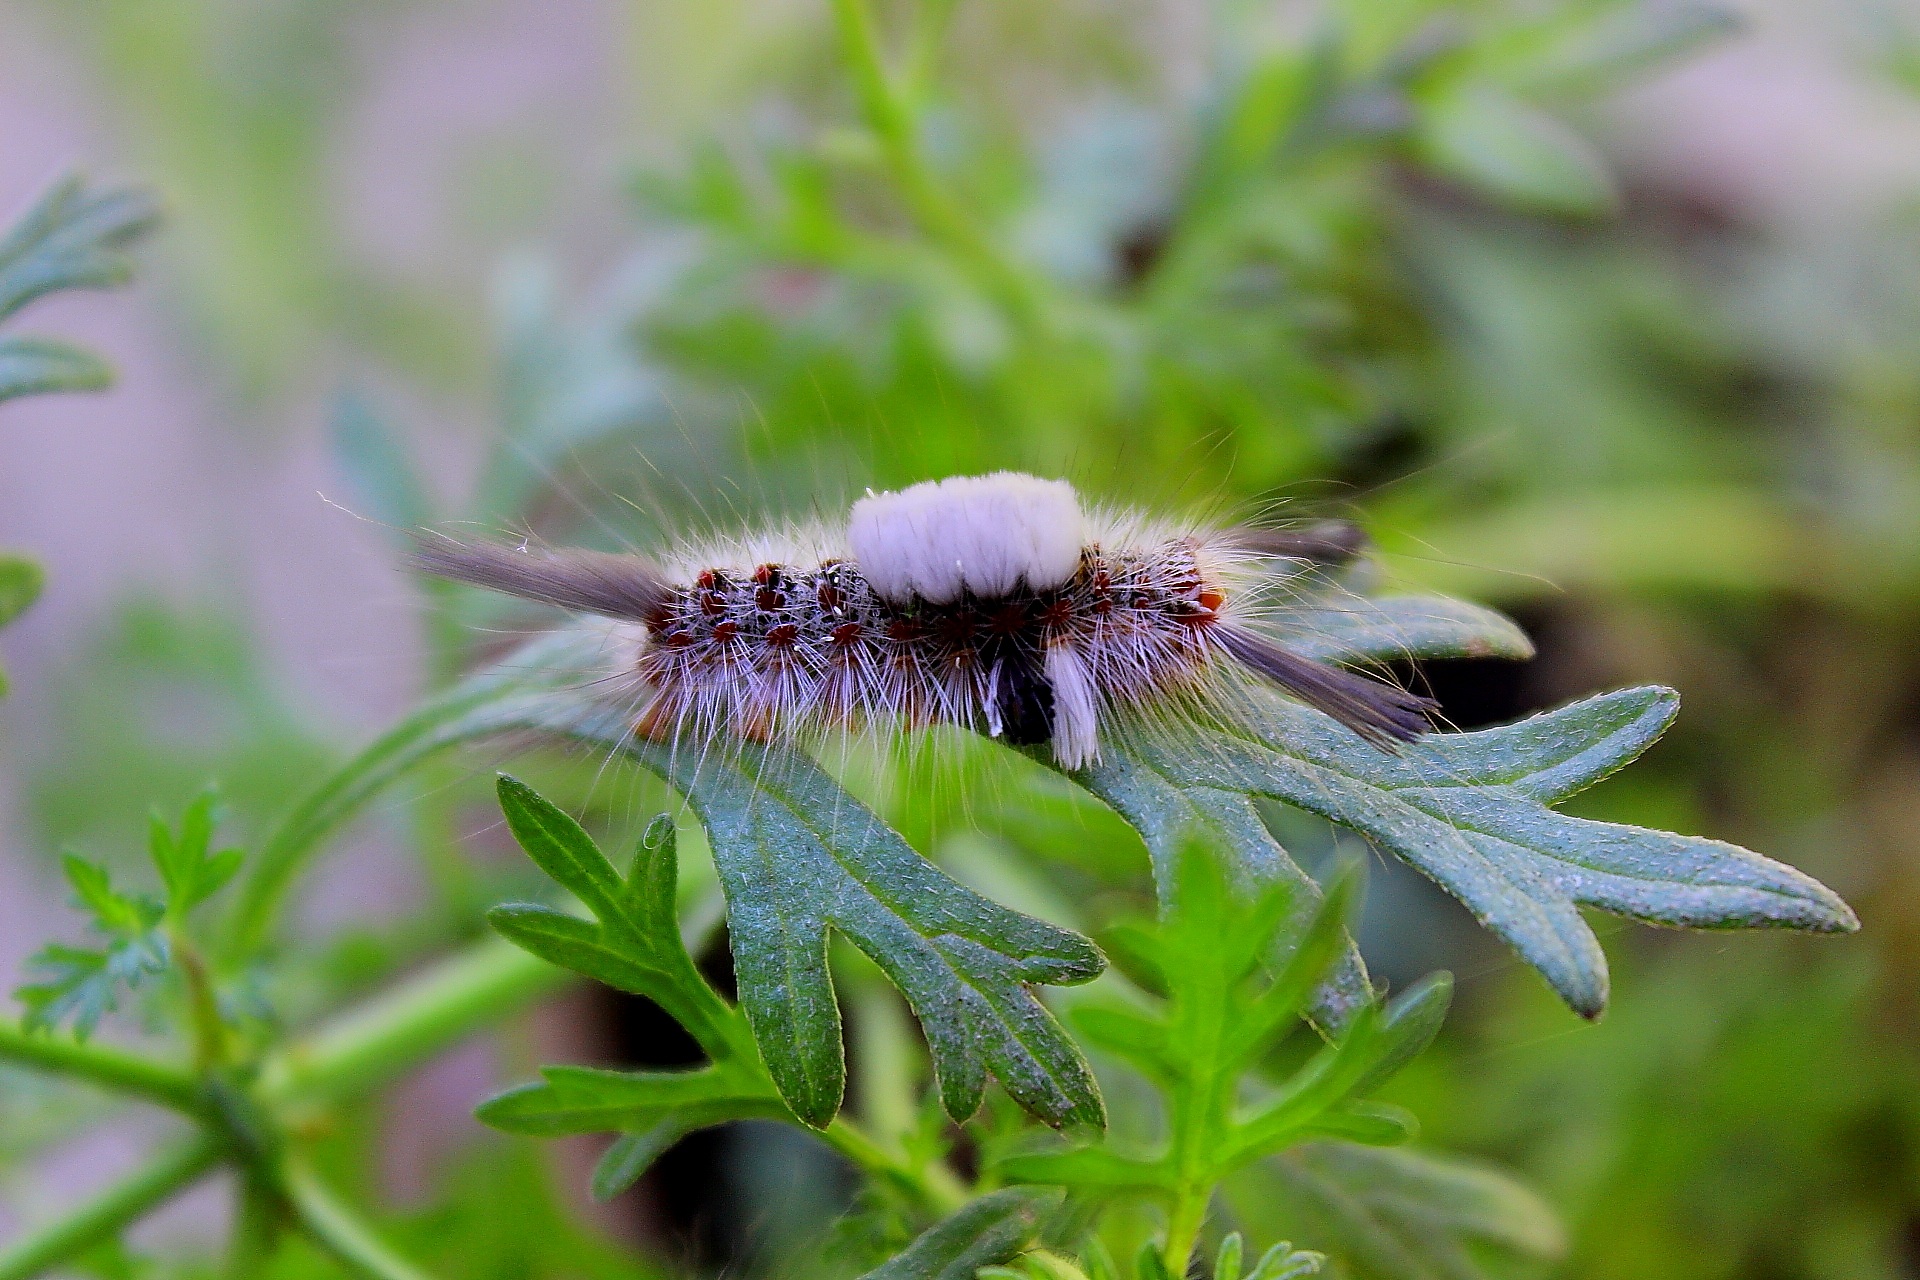
nature, plant, meadow, leaf, flower, cute, insect, botany, colorful, flora, fauna, invertebrate, wildflower, close up, crawl, animals, bee, thistle, creature, worm, character, bumblebee, nectar, larva, macro photography, flowering plant, daisy family, land plant, moths and butterflies